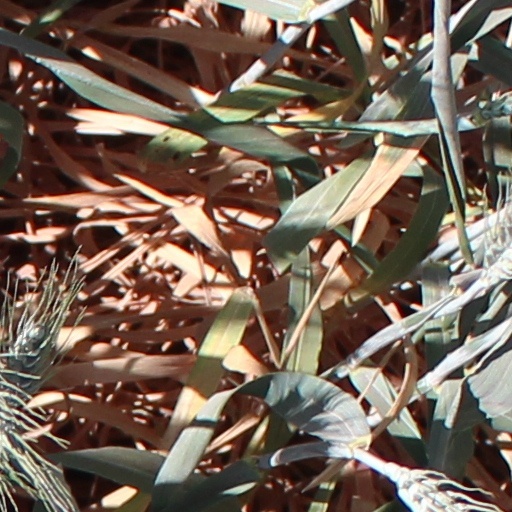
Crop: wheat